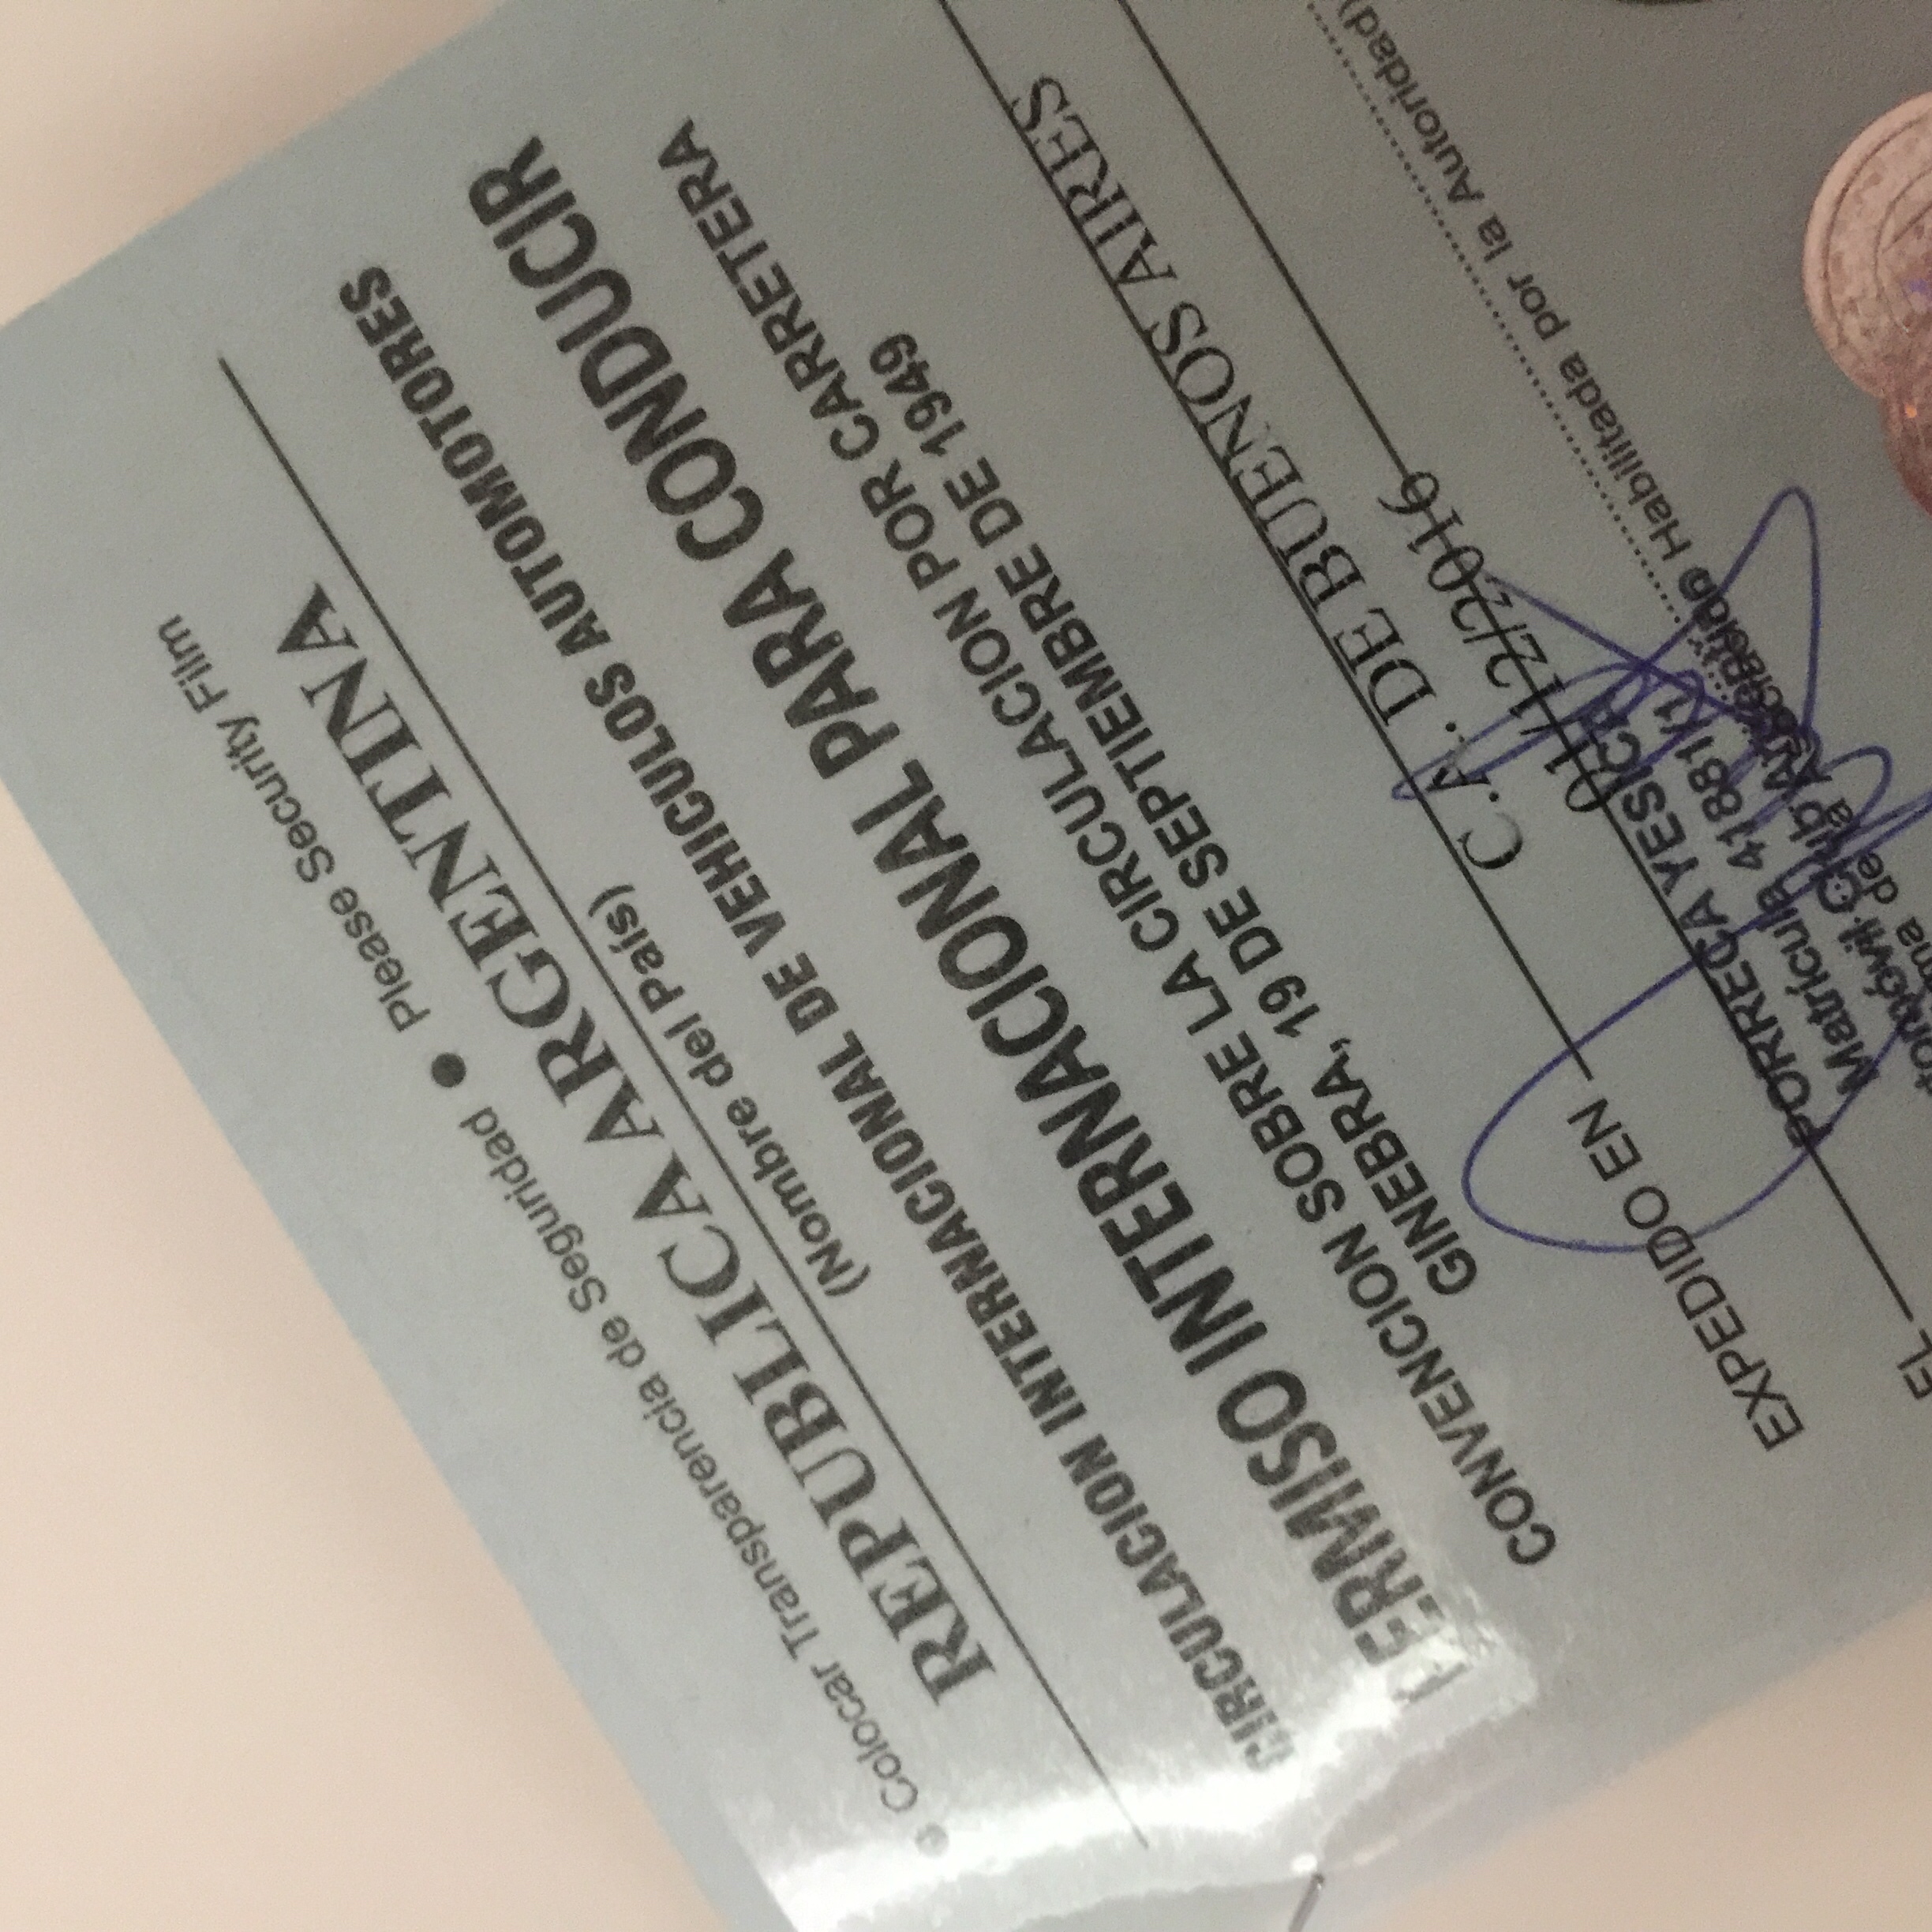
iphone, brand, text, instagram, argentina, document, iphoneography, project365, squareformat, rodrigoparedes, buenosaires, ar, 160378, 160378com, www160378com, iphone6plus, 336